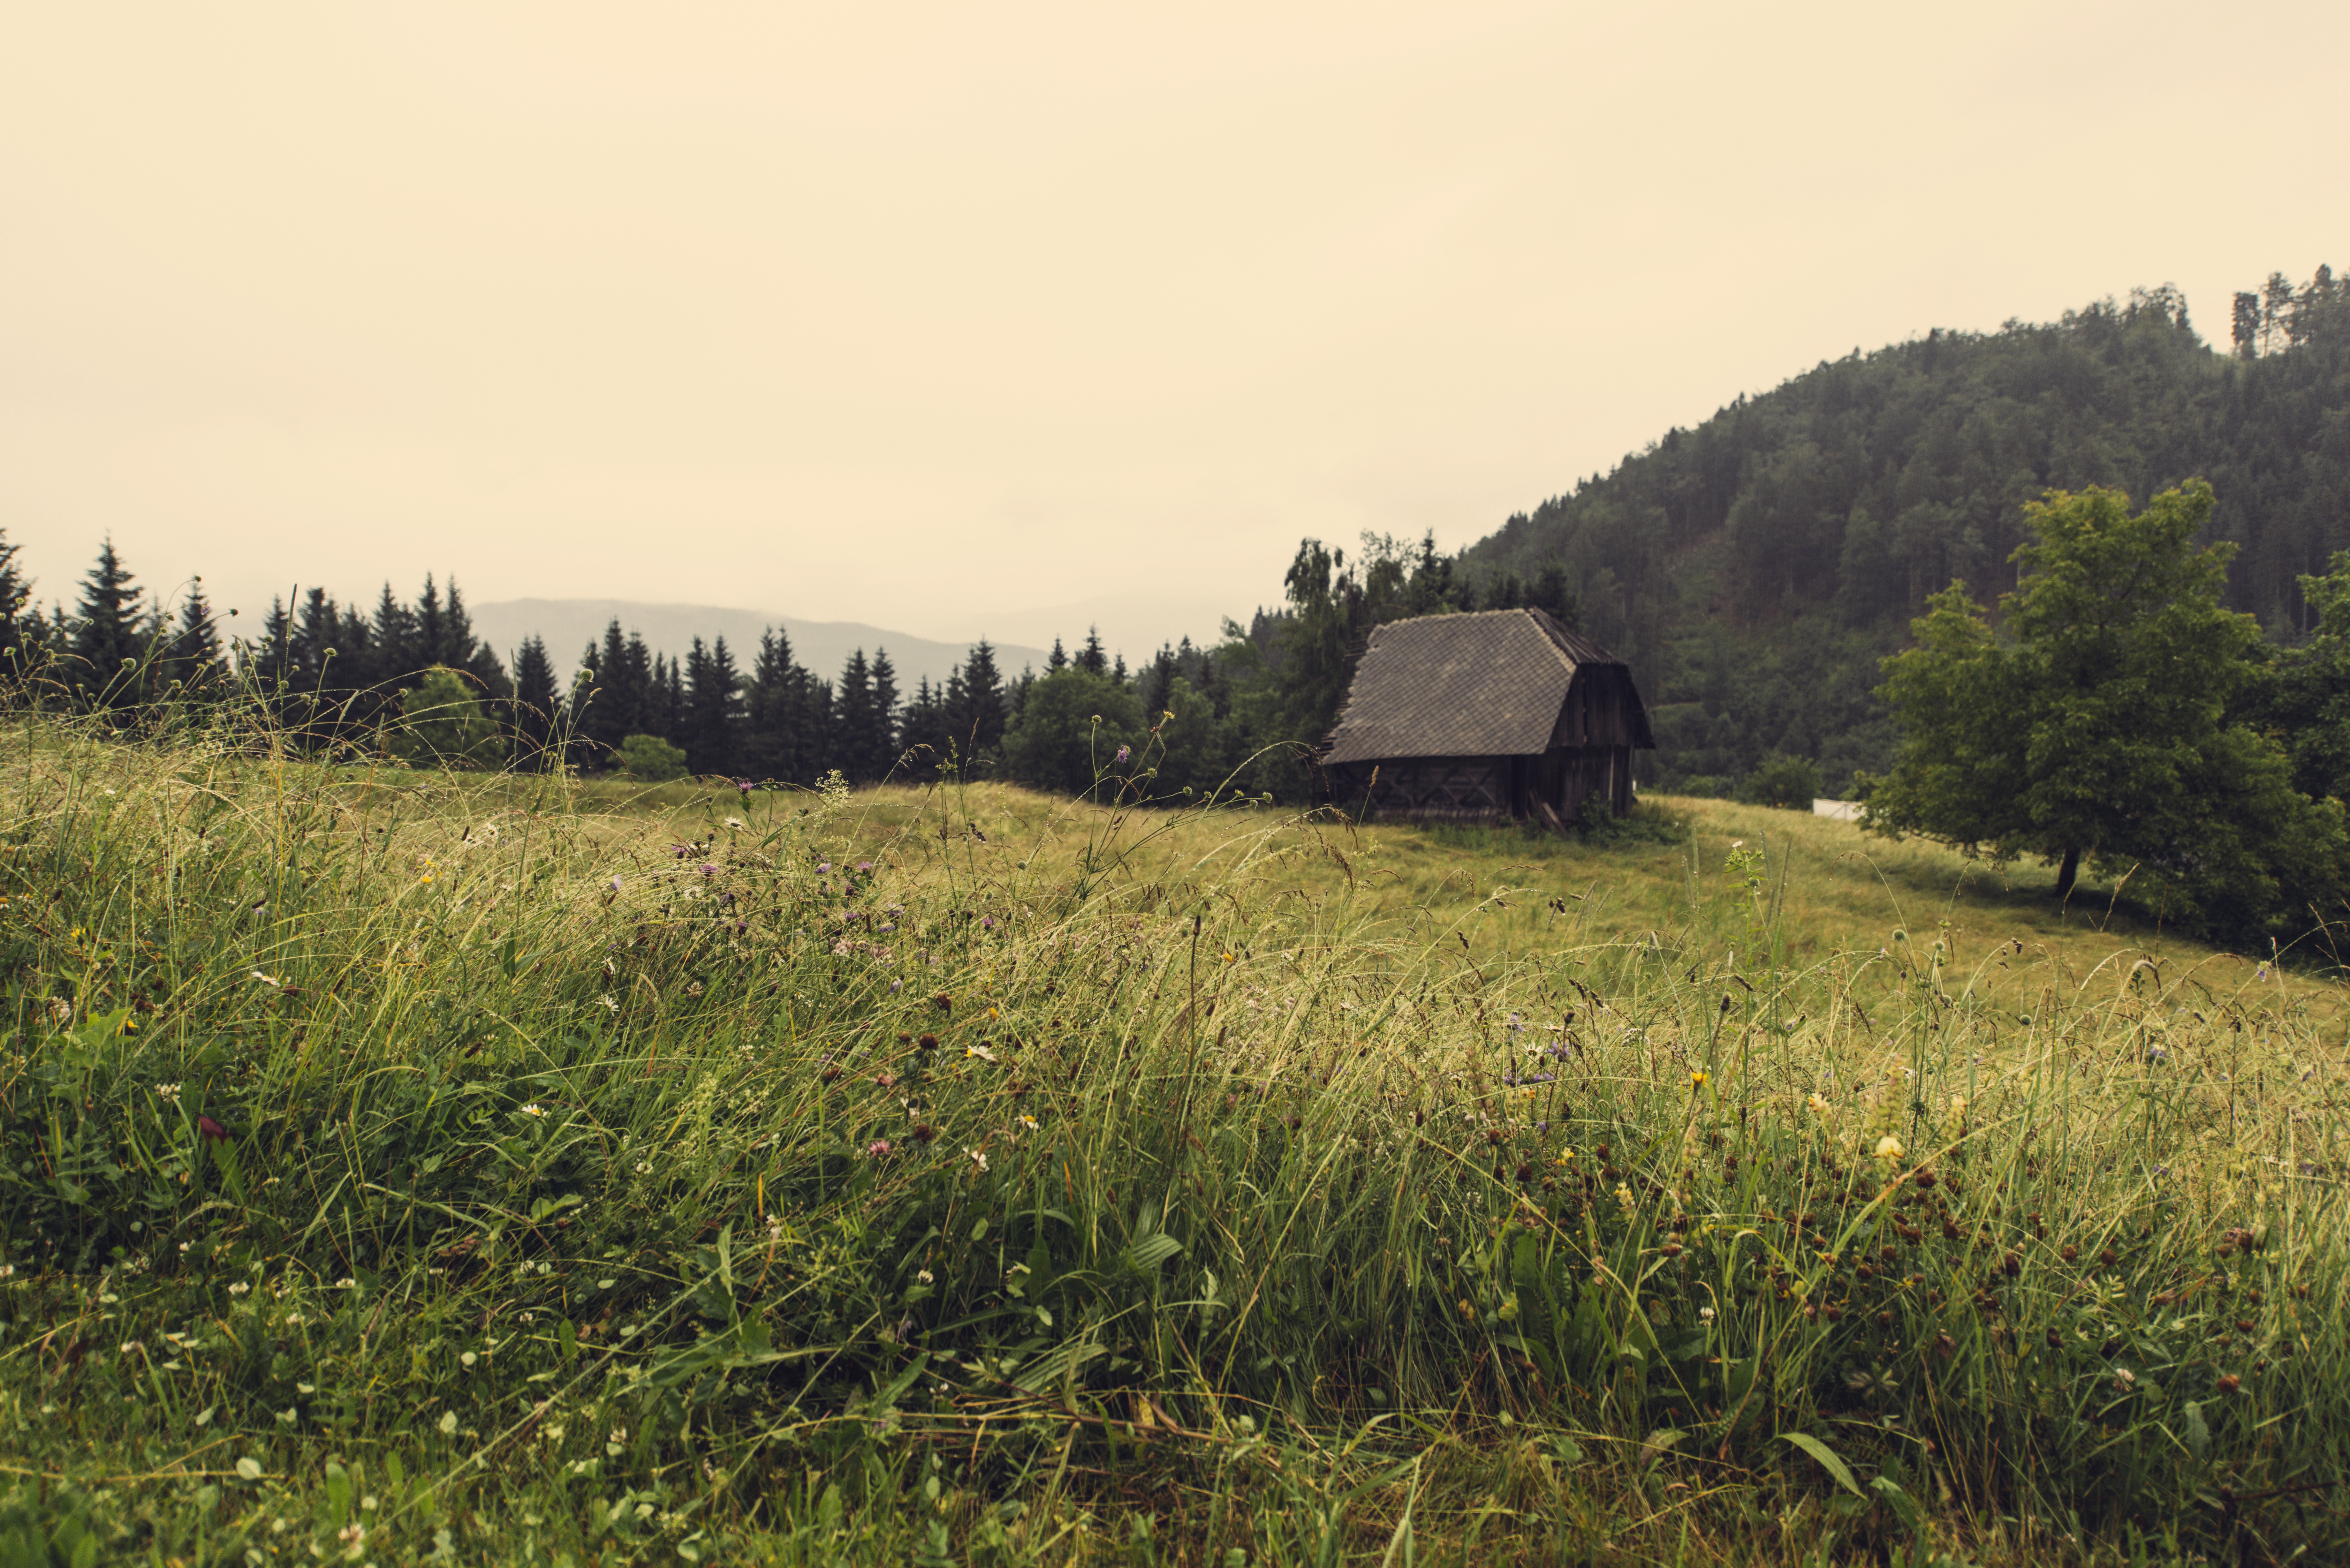
landscape, tree, nature, grass, wilderness, mountain, structure, plant, field, farm, meadow, prairie, house, morning, hill, building, shed, rustic, hut, cabin, pasture, agriculture, storage, outdoors, shelter, grassland, vegetation, wooden, wildflowers, plateau, habitat, ecosystem, rural area, natural environment, geographical feature, atmospheric phenomenon, grass family, mountainous landforms